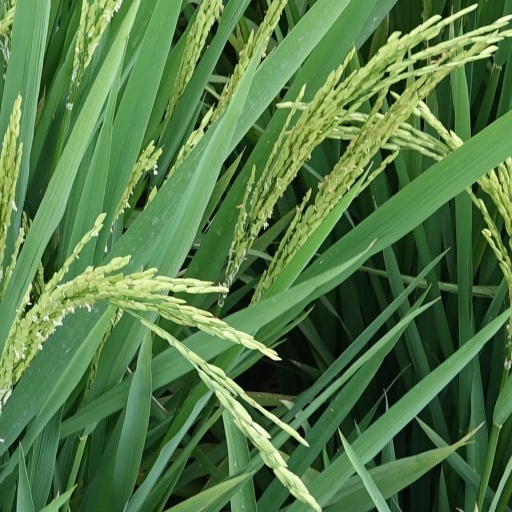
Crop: rice